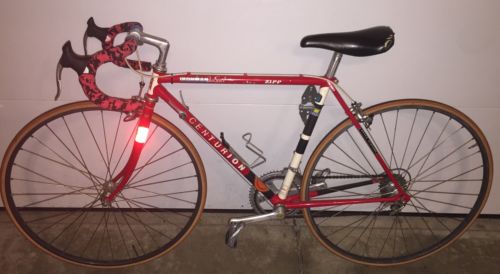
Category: bicycle